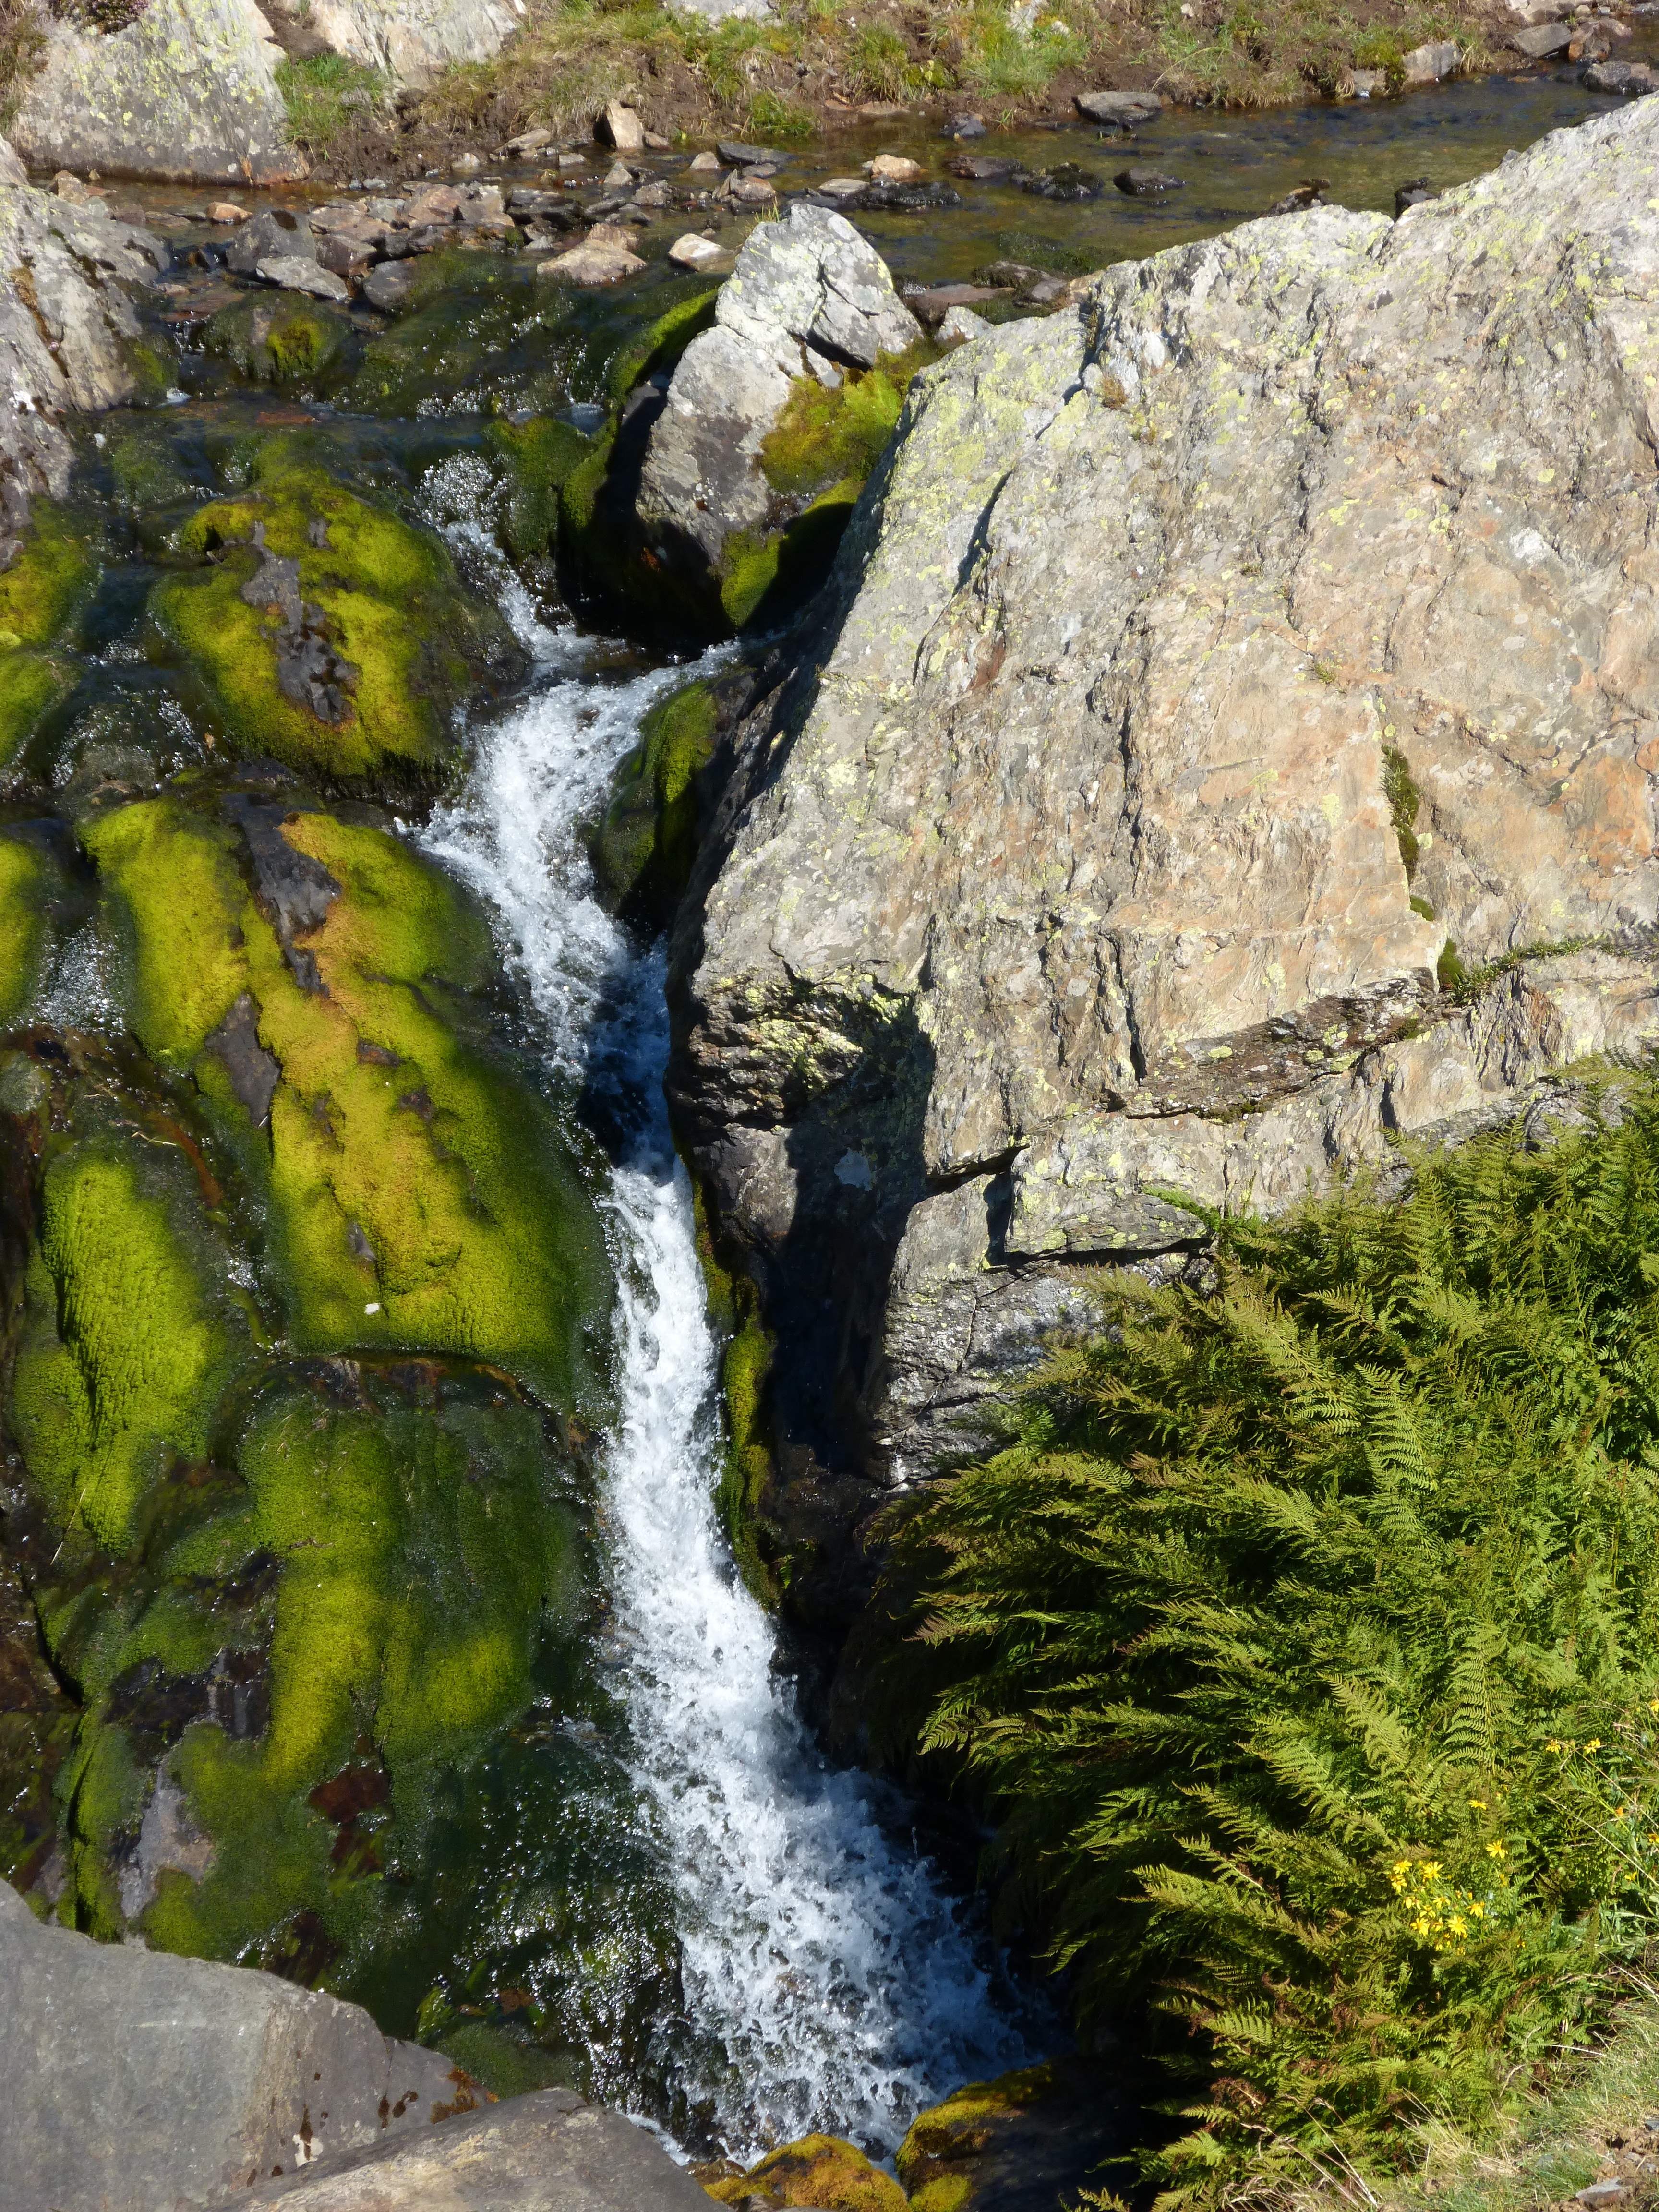
water, rock, waterfall, moss, cliff, stream, terrain, body of water, geology, ferns, ravine, water feature, watercourse, cataract, pyrenee catalunya, port of tavascan